Queensland Australian Football League

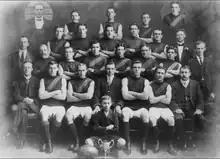
South Brisbane, Premiers in 1914

From 1905 to 1914 games were regularly played at the Brisbane Cricket Ground. Clubs included Brisbanes, Locomotives, Ipswich, Citys, Valleys, South Brisbane, North Brisbane, West Brisbane and Wynnum.